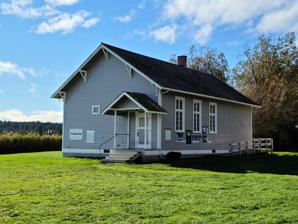
Building: Port Stanley School
Country: Unknown
Year built: 1876
Historic school Port Stanley School Schoolhouse in 2021 General information Type Wood Address 144 Grayling Ln Town or city Lopez Island, WA Country USA Coordinates 48°31′30″N 122°52′37″W / 48.525°N 122.877°W / 48.525; -122.877 Port Stanley School U.S. National Register of Historic Places Nearest city Lopez Island, Washington Area 1 acre Built 1876; 1888; 1917 (current building) NRHP reference No. 94001437 Added to NRHP December 9, 1994 Schoolhouse in 2007 The Port Stanley School is located on Lopez Island , in the San Juan Islands ( San Juan County ), Washington , in the United States . It was listed on the U.S. National Register of Historic Places in 1994. The building was restored in 2003 and currently serves as an exhibit of the Lopez Island Historical Society and community space. History The Port Stanley School was first constructed in 1876 in the style of a rough log cabin, however no photos of this building are currently known to exist. In 1888, a lumber-framed second version of the school had been built to replace the previous building. When constructed, it was a single room school house accommodating a class of 25 children. In 1917, Lee Norderer (a then recent graduate of Seattle's Lincoln High School) designed and had constructed the craftsman-styled third version of the Port Stanley School. This version of the school was in use until the Lopez Island School districts consolidated in 1941. The building was left vacant and mostly unused until it was donated to the Lopez Island Historical Society by Christopher and Helena Jones's family in December 1994. In 1996 restoration work began and continued until 2005. It is a one-story school building which had a cloakroom , a single classroom, and, per its National Register nomination, a room at the rear for a teacher's office and library. Per a plan of the school available at the Lopez Island Historical Society and Museum website, the rear room was a second classroom. References